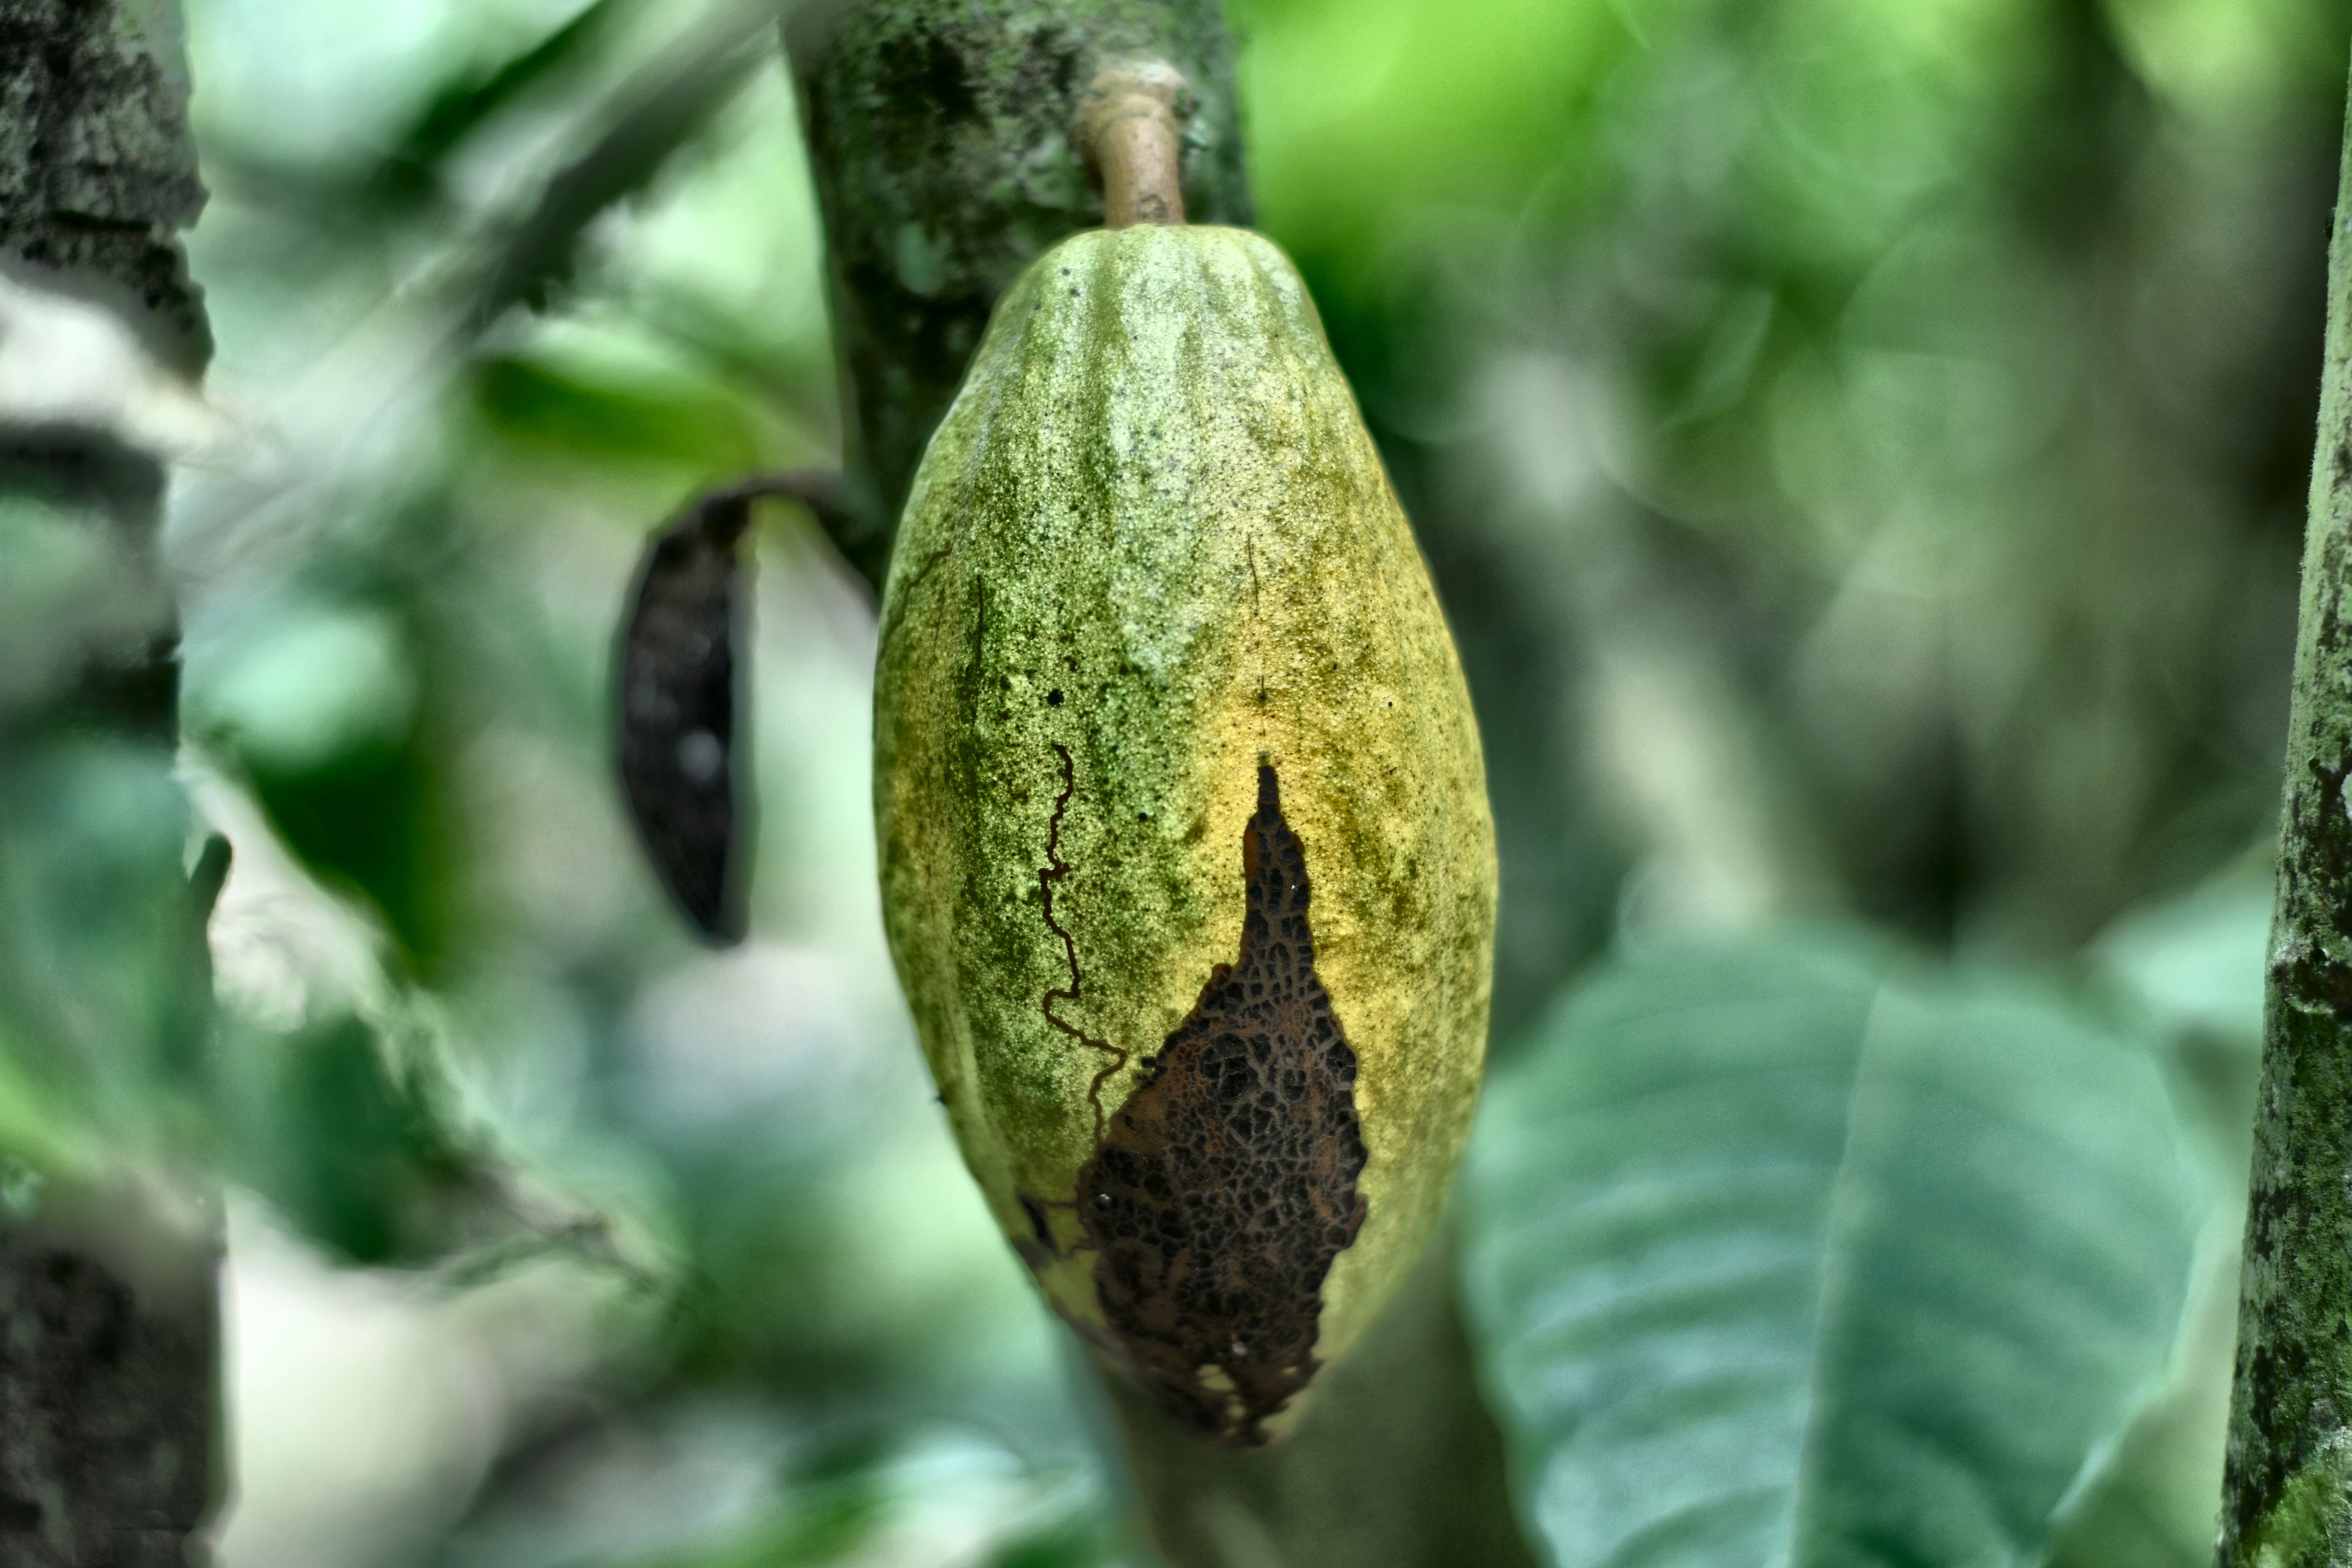
Maturity: mature
Variety: Amelonado